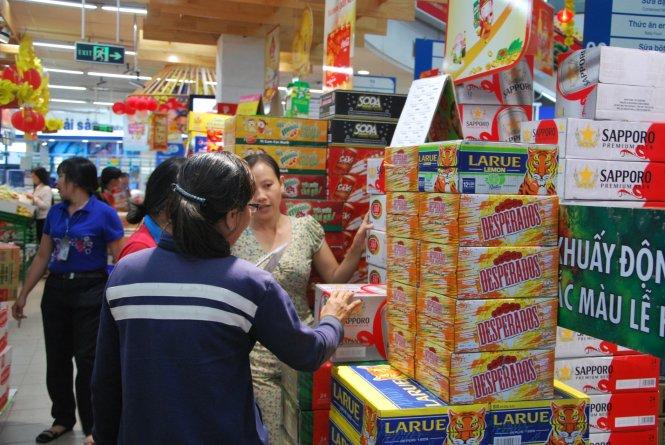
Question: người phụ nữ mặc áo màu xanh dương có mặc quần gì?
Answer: cô ấy mặc quần tây đen